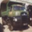
Label: truck